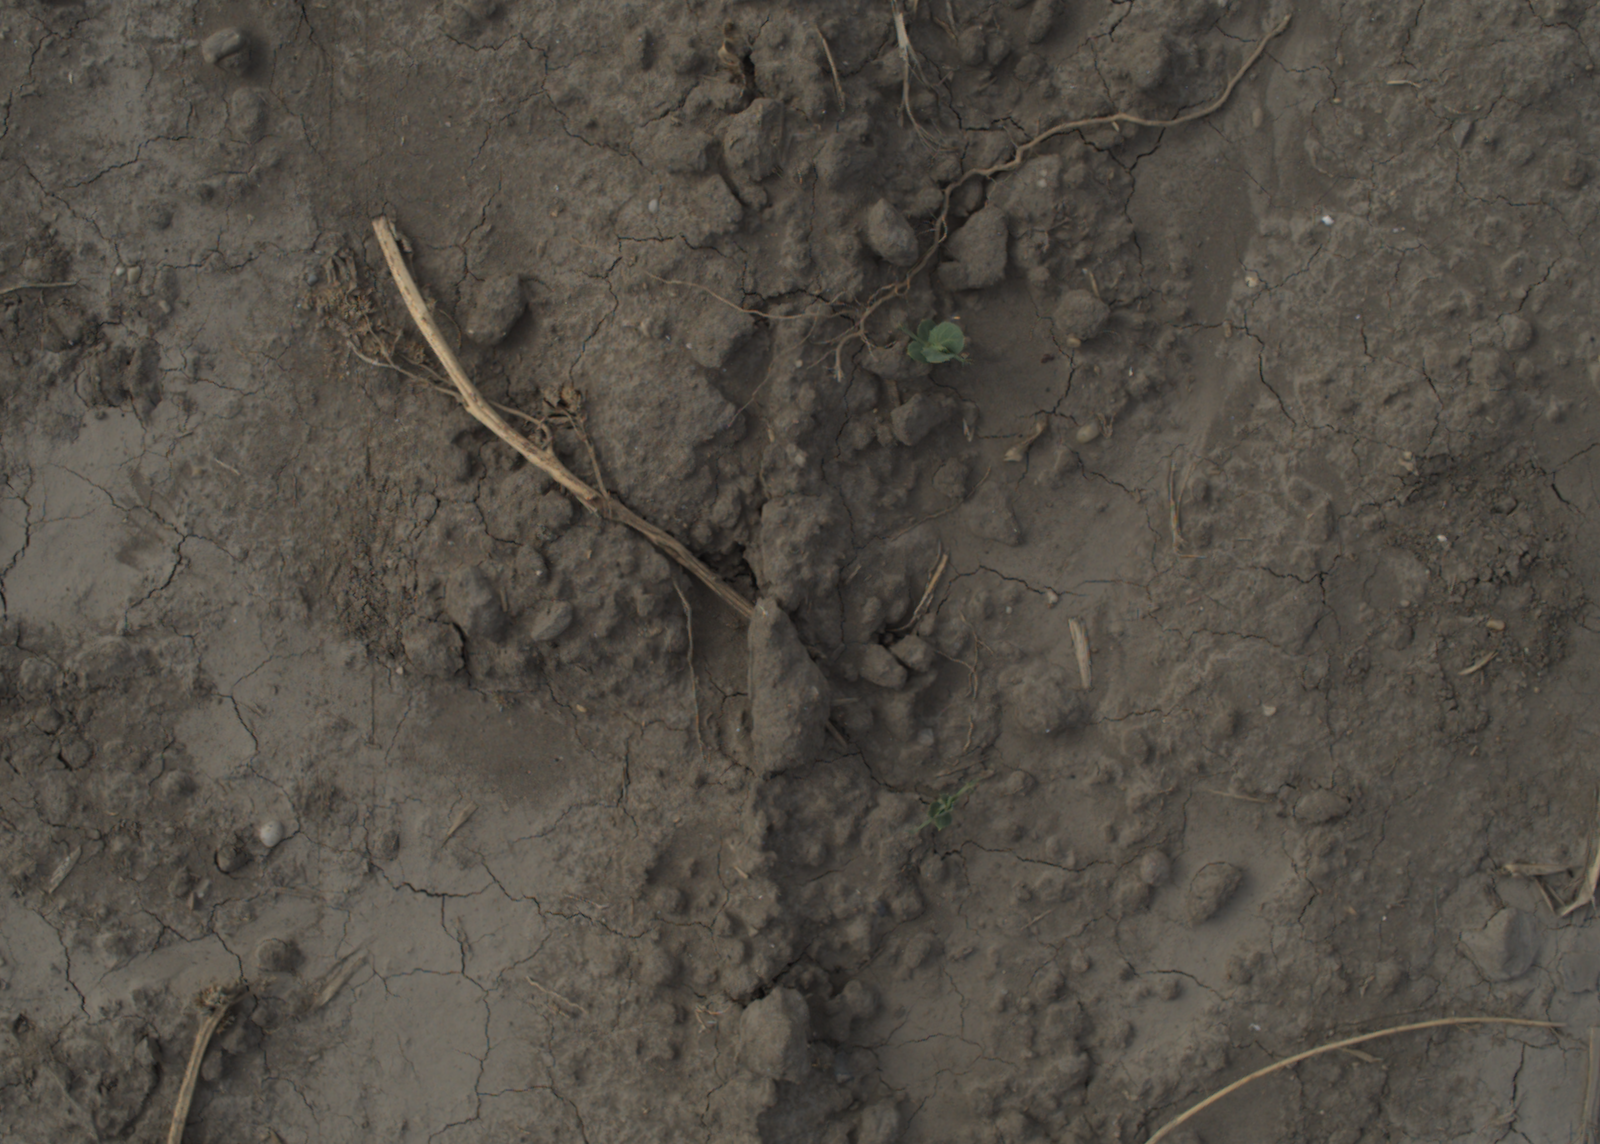
Capture date: 16.09.2021 11:10:22
Weather: mixed
Wind: light
Seeding date: 02.09.2021
Plant canopy height (mm): 957